Roger Williams

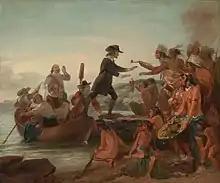
"The Landing of Roger Williams in 1636" (1857) by Alonzo Chappel depicts Williams crossing the Seekonk River

As a Separatist, Williams considered the Church of England irredeemably corrupt and believed that one must completely separate from it to establish a new church for the true and pure worship of God. The Salem church was also inclined to Separatism, and they invited him to become their teacher. In response, leaders in Boston vigorously protested, leading Salem to withdraw its offer. As the summer of 1631 ended, Williams moved to Plymouth Colony where he was welcomed, and informally assisted the minister. At Plymouth, he regularly preached. Plymouth Governor William Bradford wrote that "his teachings were well approved."